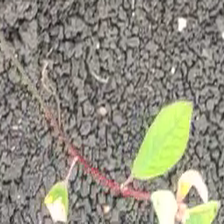
Weed species: Moti_dudhi(Euphorbia_geneculata_L)